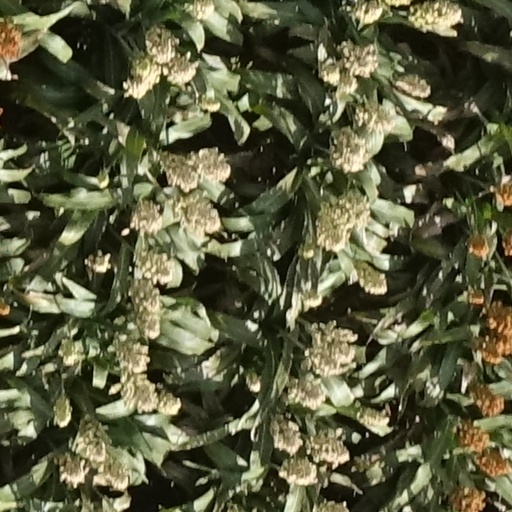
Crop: sorghum